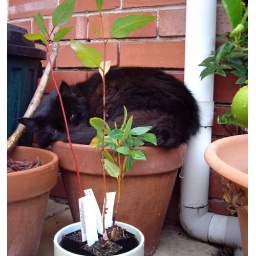
Nikita sleeping in a flower pot